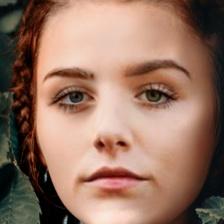
Label: faces